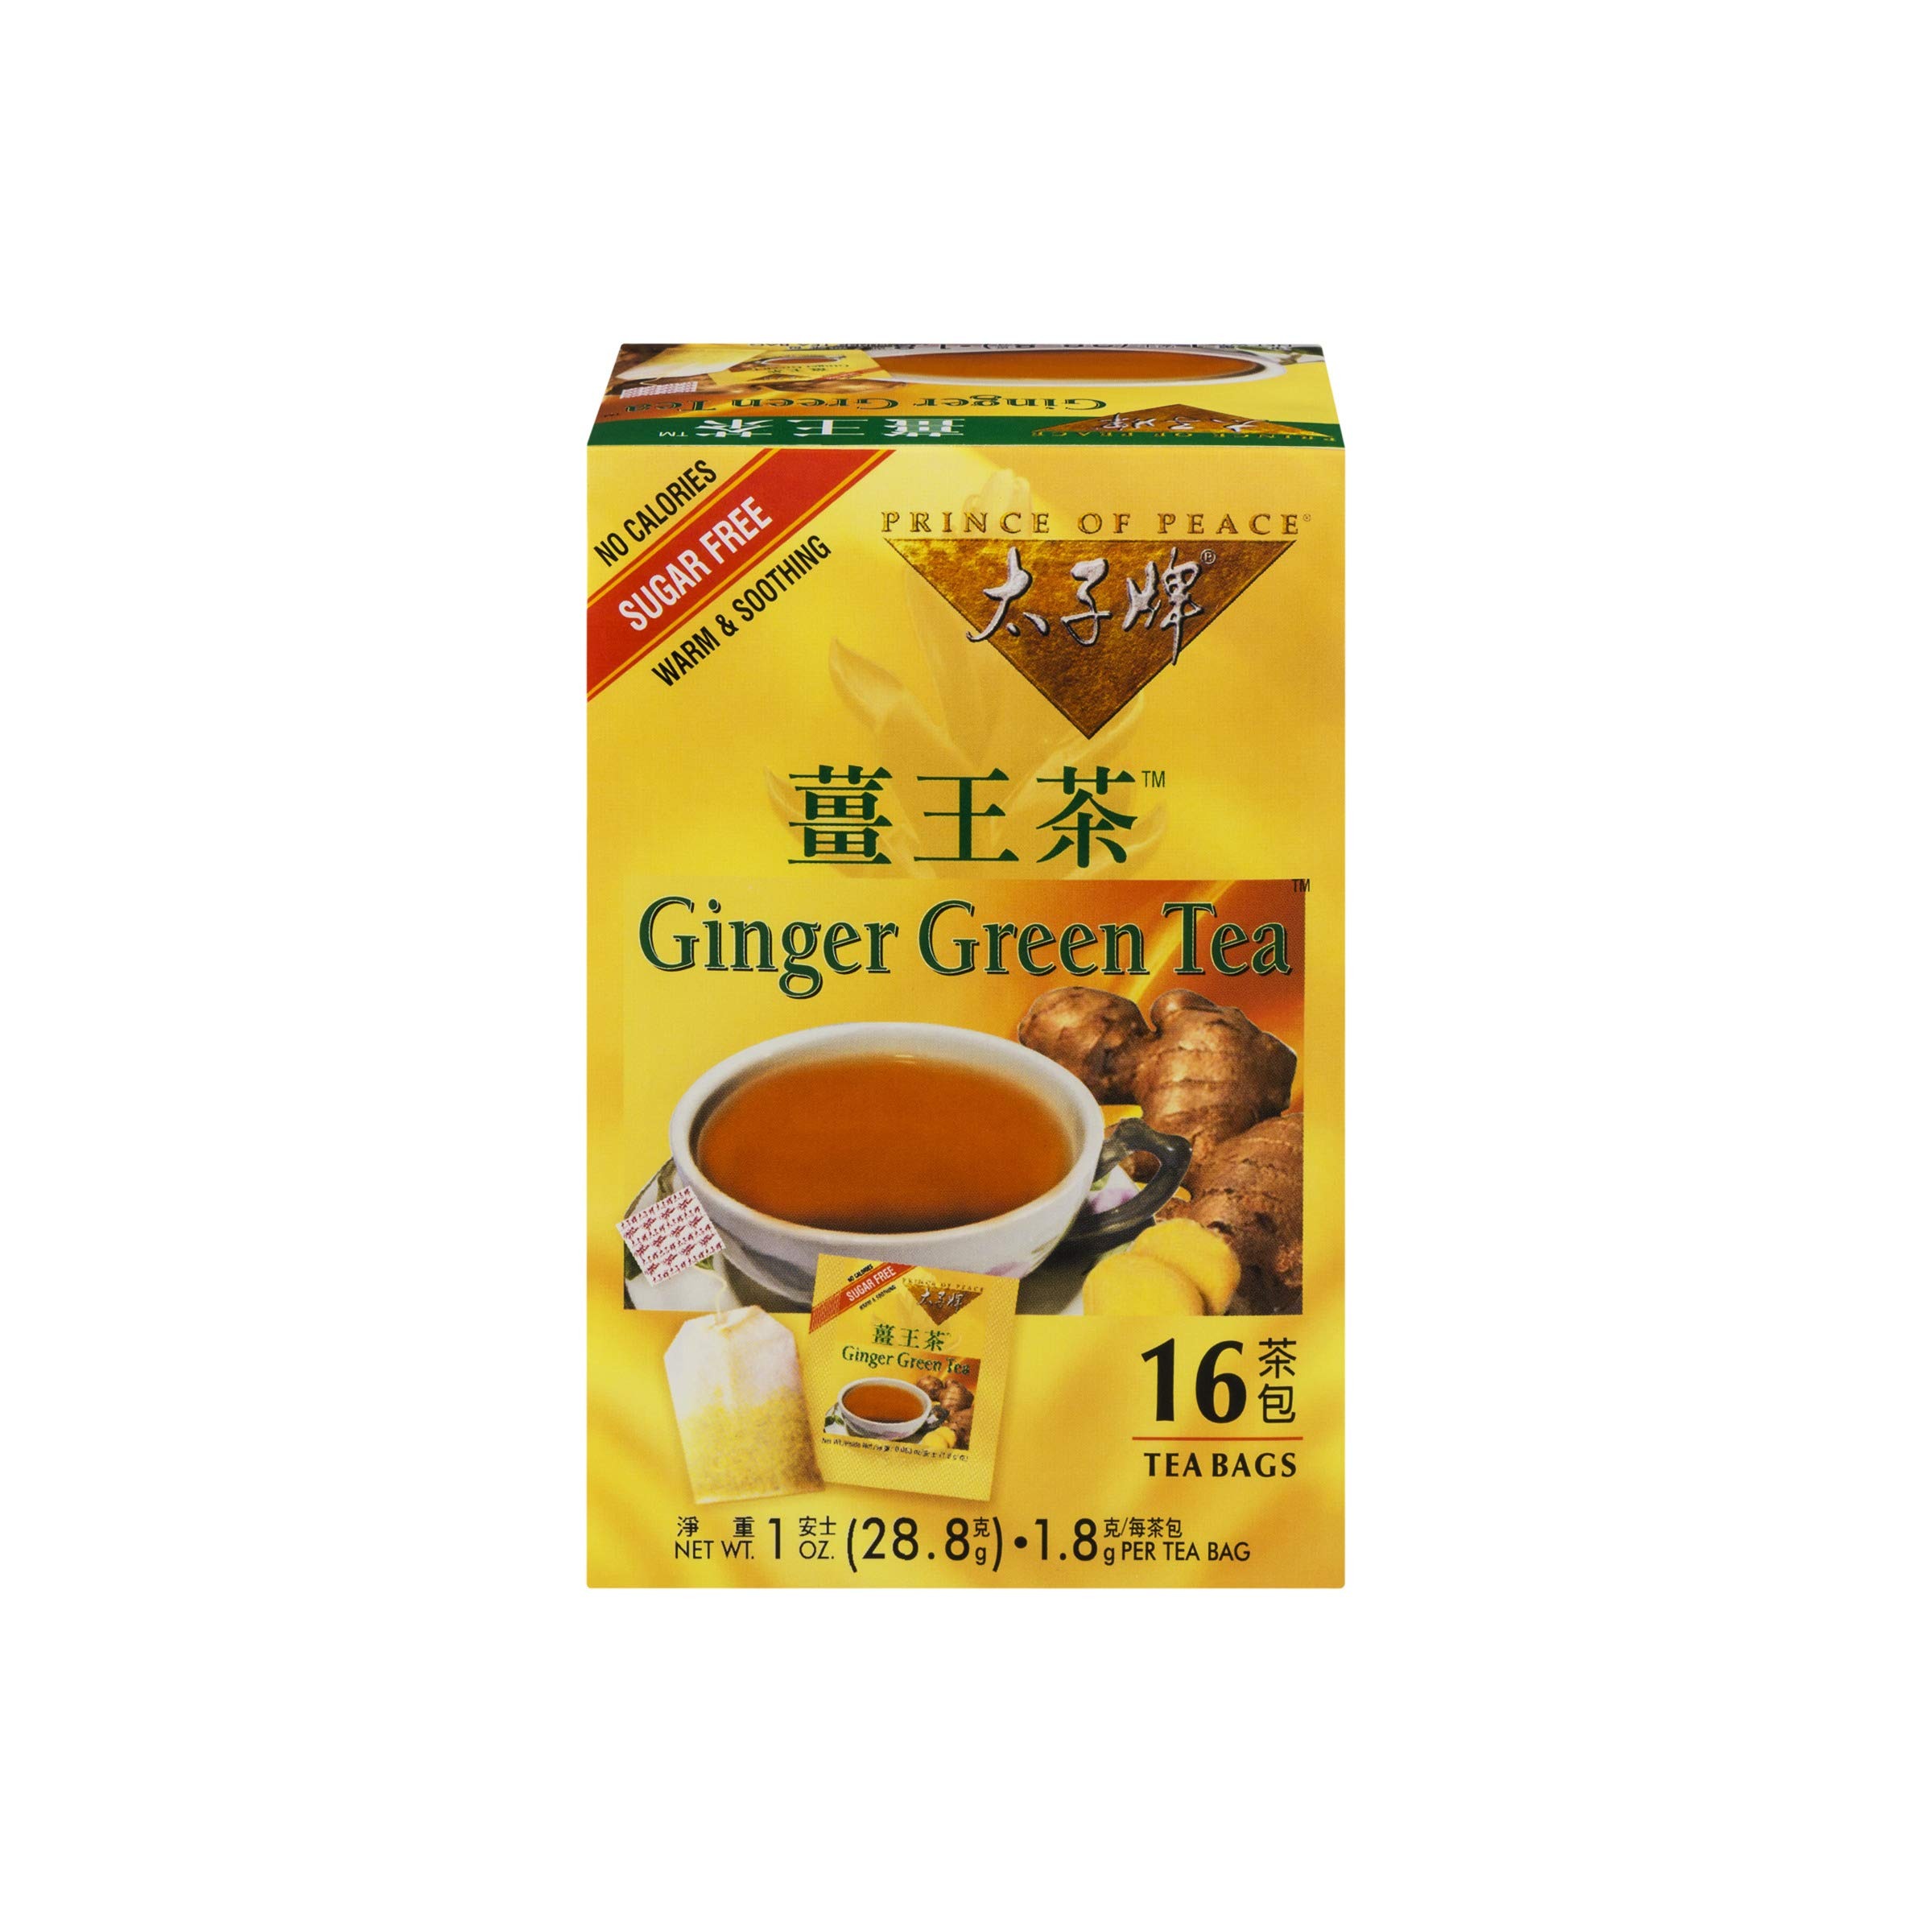
Item Name: Prince of Peace Ginger Green Tea - 16 Tea Bags
Bullet Point 1: No Calories
Bullet Point 2: Sugar Free
Bullet Point 3: Warm & Soothing
Product Description: Prince of Peace brings you all the natural benefits of Ginger in our special proprietary blend. Our tea has an appealing aroma and exquisitely smooth taste. It’s sugar free and has no calories. You’ll love this natural sweet and spicy flavor!
Value: 1.0
Unit: Ounce

Price: 5.12